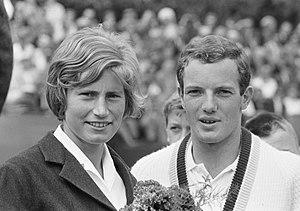
Gertruida Groenman, plus connue sous le nom de Trudy Groenman, née le 15 janvier 1944, est une joueuse de tennis néerlandaise qui s'est principalement illustrée dans les années 1960.